Makatote Tramway

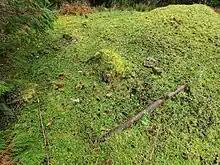
Overgrown collapsed buildings photographed in 2020

The Makatote Tramway lies east of State Highway 4 approximately south of the village National Park, New Zealand on the western boundary of the Tongariro National Park. The track consisted of two main branches of tramlines extending in easterly and northeasterly direction. Both wooden and metal rails can still be found throughout the site. Several pits and water races were installed to serve the steam-powered log haulers and to meet the fire safety requirements of the tramway license.